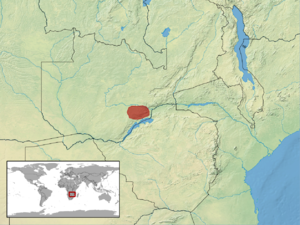
Zygaspis kafuensis est une espèce d'amphisbènes de la famille des Amphisbaenidae.